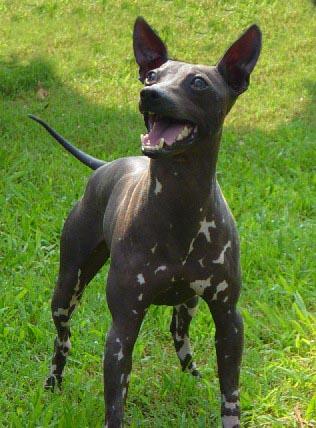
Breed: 220-n000069-Mexican_hairless